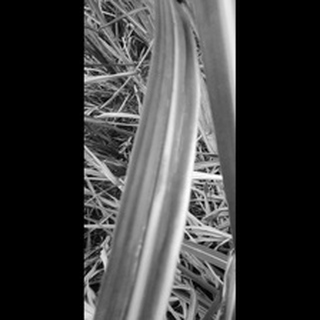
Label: sugarcane_red_rot